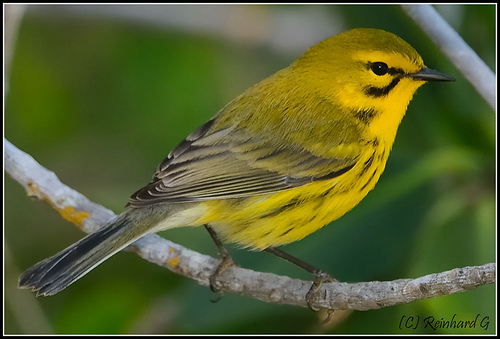
this small bird is mainly yellow with some black markings.
the bird has a short black bill, a yellow eyebrow, and brown tarsuses and feet.
this is a yellow bird with black on its feathers and a small black beak.
this small bird has a yellow belly and breast with black spots and black cheek patches.
a small yellow bird, its wings and tail feathers are laced with gray and black feathers, it has a line of black on its cheek, breast and sides, it has a light black bill that is short and pointed.
this small yellow bird has black tints throughout its body with a short beak.
a small bird with a black bill, yellow breast, and white and black secondaries.
this bird has wings that are grey and has a yellow belly
this particular bird has a belly that is yellow with black spots
this bird has a black pointed bill, with a black and yellow breast.
Species: Prairie Warbler